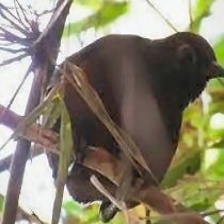
Species: BLACK THROATED HUET
Scientific name: PTEROPTOCHOS TARNII